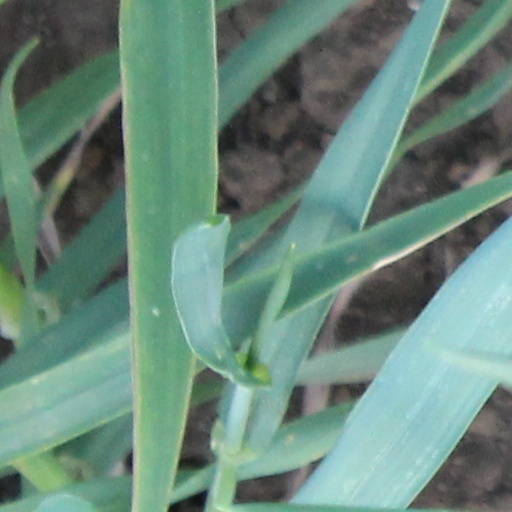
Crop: wheat